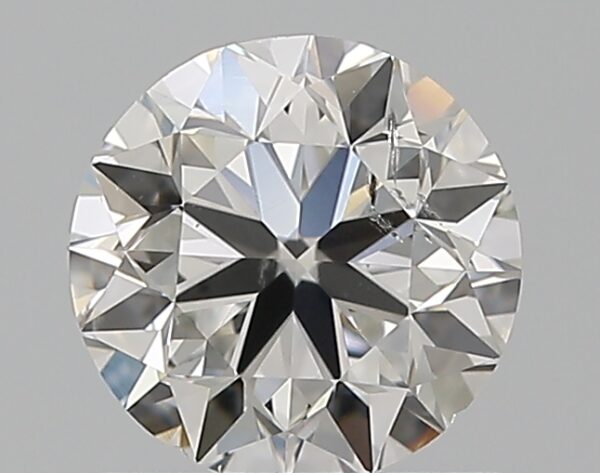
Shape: round
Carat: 0.8
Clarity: SI2
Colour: G
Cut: VG
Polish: EX
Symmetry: EX
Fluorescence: N
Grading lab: GIA
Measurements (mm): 5.77 x 5.82 x 3.71